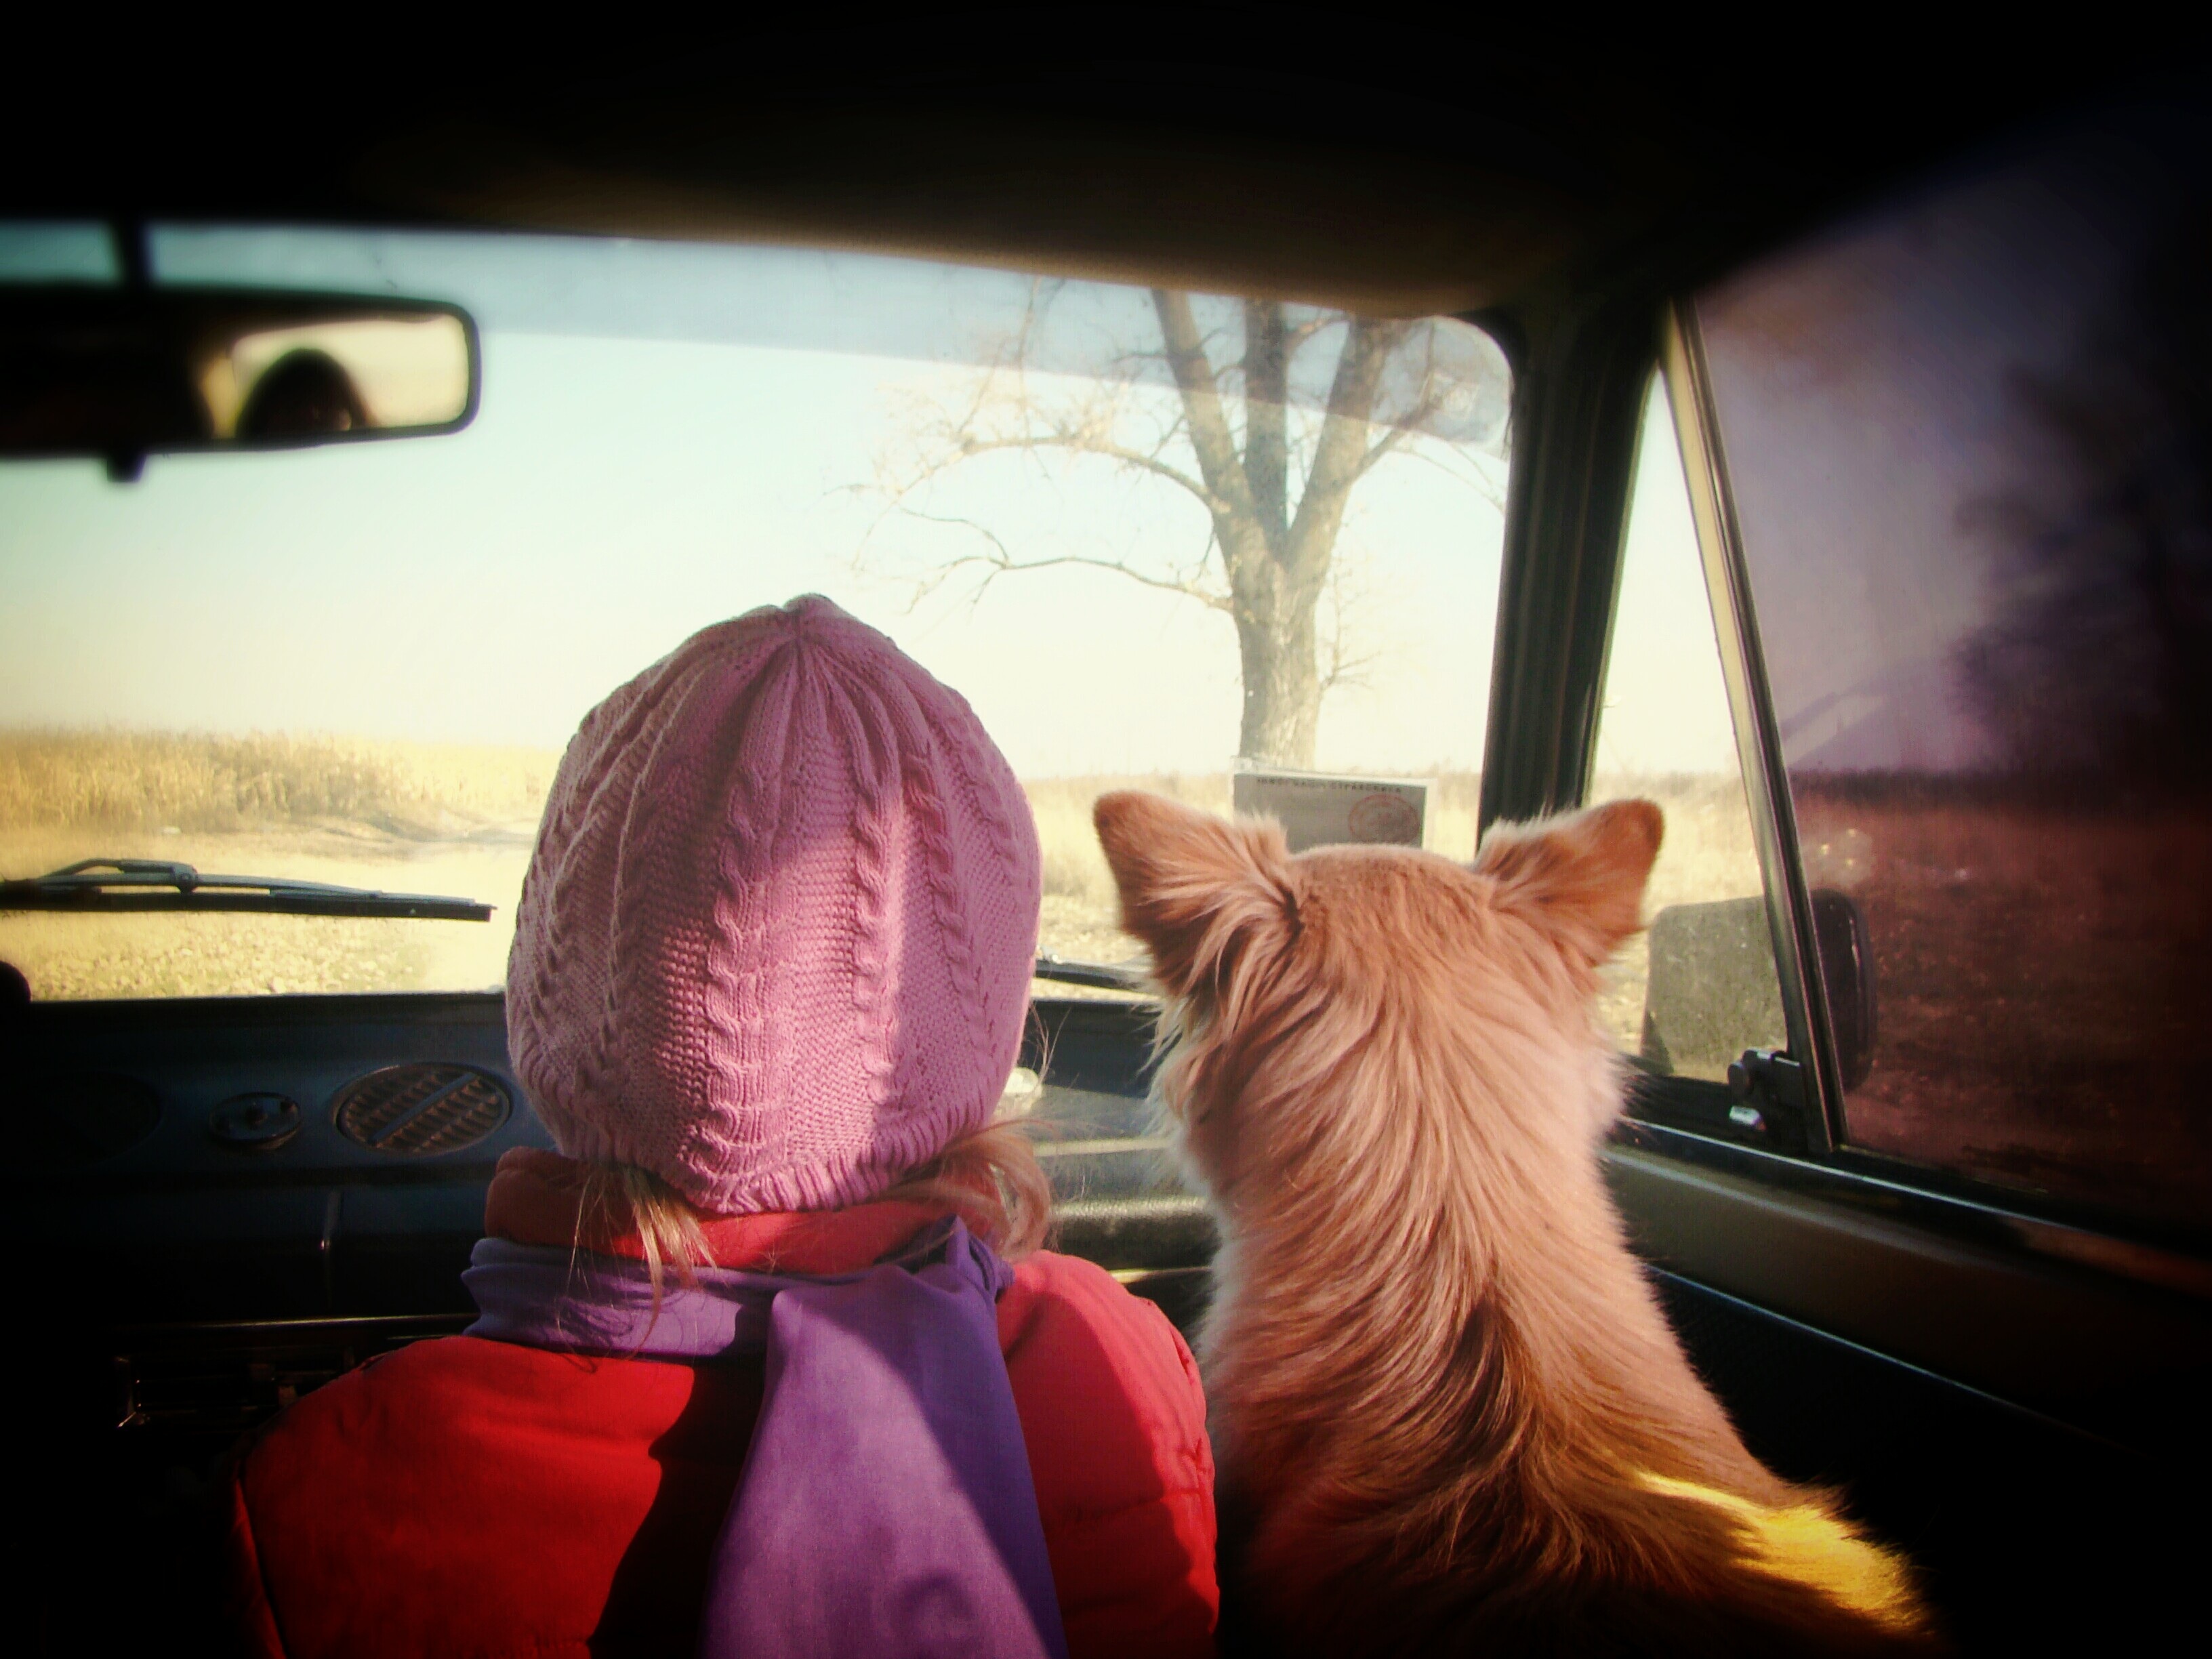
girl, road, old, dog, red, cat, color, machine, friendship, baby, eye, head, skin, snapshot, redhead, image, organ, with, emotion, interaction